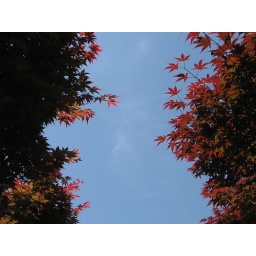
Few clouds in a very blue sky (with Japanese maples)